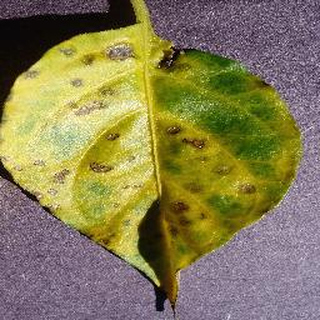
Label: bell_pepper_bacterial_spot